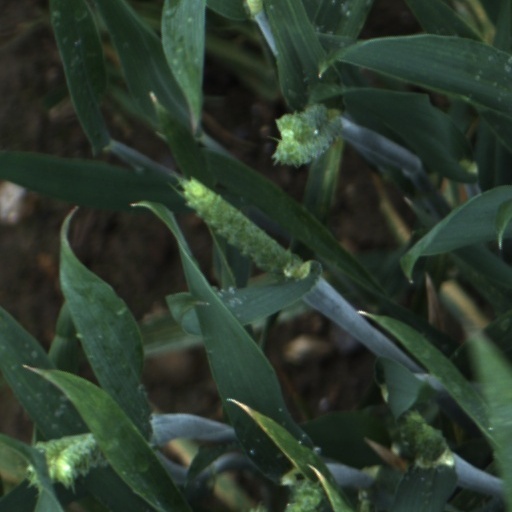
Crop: wheat